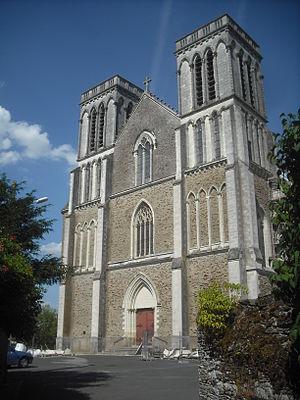
Eglise de Candé, Maine-et-Loire, France.
La liste des églises de Maine-et-Loire recense de la manière la plus complète possible les églises, cathédrale et basiliques situées dans le département français de Maine-et-Loire.
Candé est une commune française, située dans le département de Maine-et-Loire en région Pays de la Loire. Jusqu'en 2015, la commune fut le chef-lieu du canton de Candé. Au dernier recensement de 2017, la commune comptait 2 834 habitants.